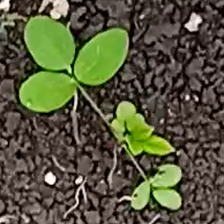
Weed species: Asian_Pigeonwings_(Clitoria Ternatea)